Pittsylvania County, Virginia

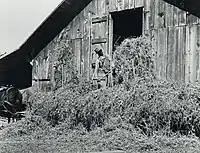
Loading hay, Blairs, Pittsylvania County, 1939. Marion Post Wolcott

According to the United States Census Bureau, the county has a total area of , of which is land and (0.9%) is water. It is the largest county in Virginia by land area and second-largest by total area. The county is bounded on the north by the Roanoke River (this stretch of the river is known as the Staunton River), bisected by the Banister River running eastward through the center, and is drained on the south by the Dan River, flowing eastward.